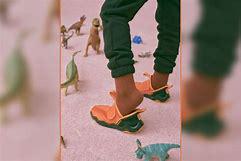
Brand: Jordan
Model: 23 7